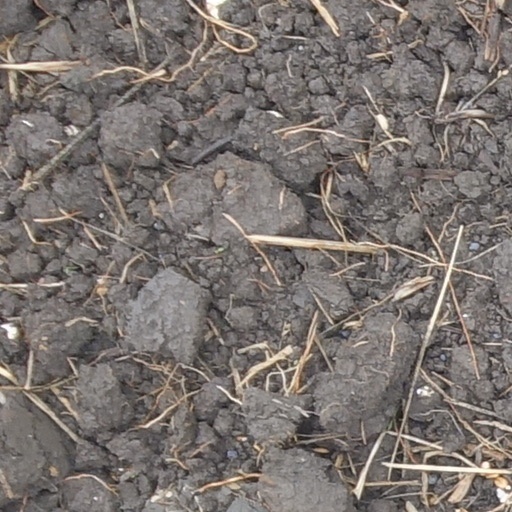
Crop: wheat